Niclas Kirkeløkke

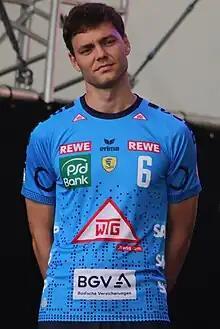
Kirkeløkke at BUGA 2023 in Mannheim

Niclas Vest Kirkeløkke (born 26 March 1994) is a Danish handball player for SG Flensburg-Handewitt and the Danish national team. He plays mainly right back, but has also played right wing on the national team. This is mainly due to his defensive acumen being needed, but since one of Denmark's best players, Mathias Gidsel plays right back, he would not have a spot there.